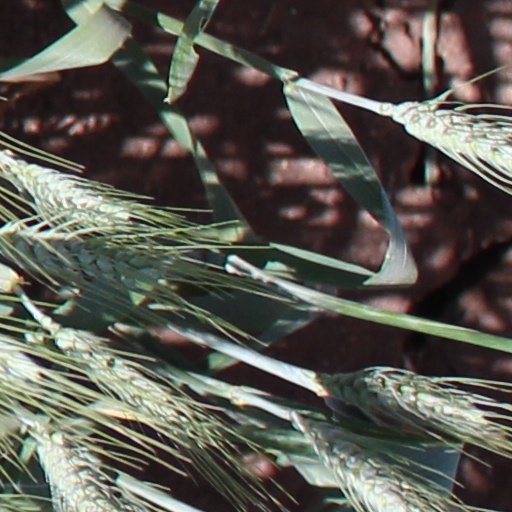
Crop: wheat